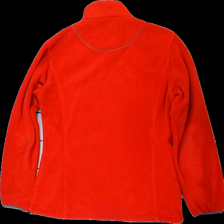
View: back
Type: Cardigan
Category: Ladies
Brand: Not in the list
Brand text on label: pinewood
Colors: Red, Grey
Material: 100% polyester
Pattern: Logo print
Cut: Regular
Size: L
Season: Spring
Holes: Major
Damage: hål arm
Damage location: bottom right
Damage 2 location: bottom left
Damage 3 location: bottom right
Price range: <50
Recommended usage: Export
Description: röd fleece kofta med logga fram, hål i arm